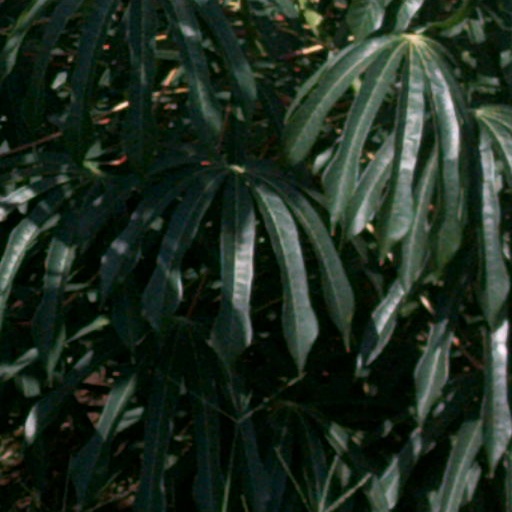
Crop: cassava